Vitaly Bubenin

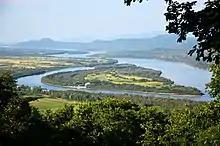
Zhenbao Island

In March 1969, hosilities between China and Soviet Union erupted at the vicinity of Damansky Island on the Ussuri (Wusuli) River, near Manchuria. As the head of the 1st Border Outpost of the 57th Imansky border detachment of the Pacific Border District, Bubenin came to the aid of the soldiers at a neighboring outpost and went into battle against People's Liberation Army troops despite being wounded and shell-shocked.